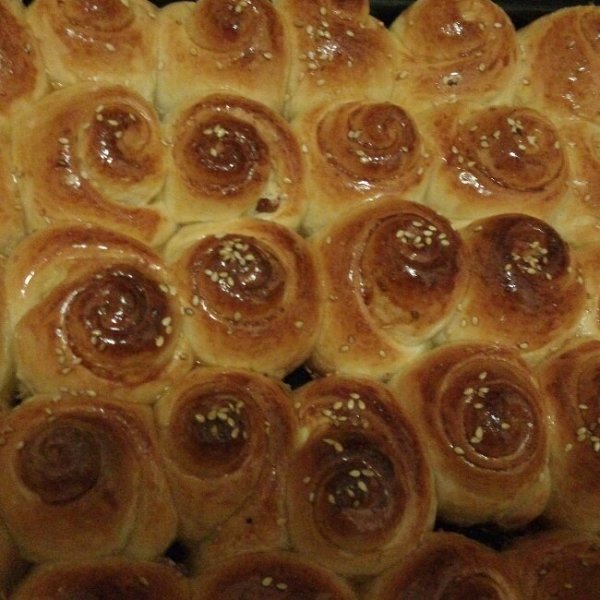
Label: trash